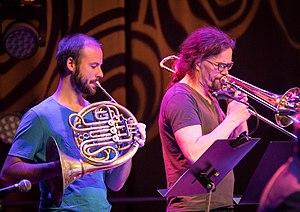
Bien que le cor soit principalement utilisé en musique classique, il fait son apparition dans le monde du jazz au milieu du XXᵉ siècle. Même si l'instrument demeure relativement rare, le rôle du cor dans le jazz se développe depuis ses débuts dans les années 1940 jusqu'aujourd'hui dans les années 2010.